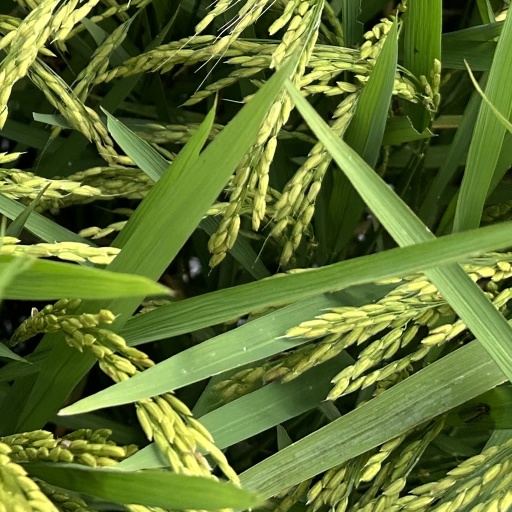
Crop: rice